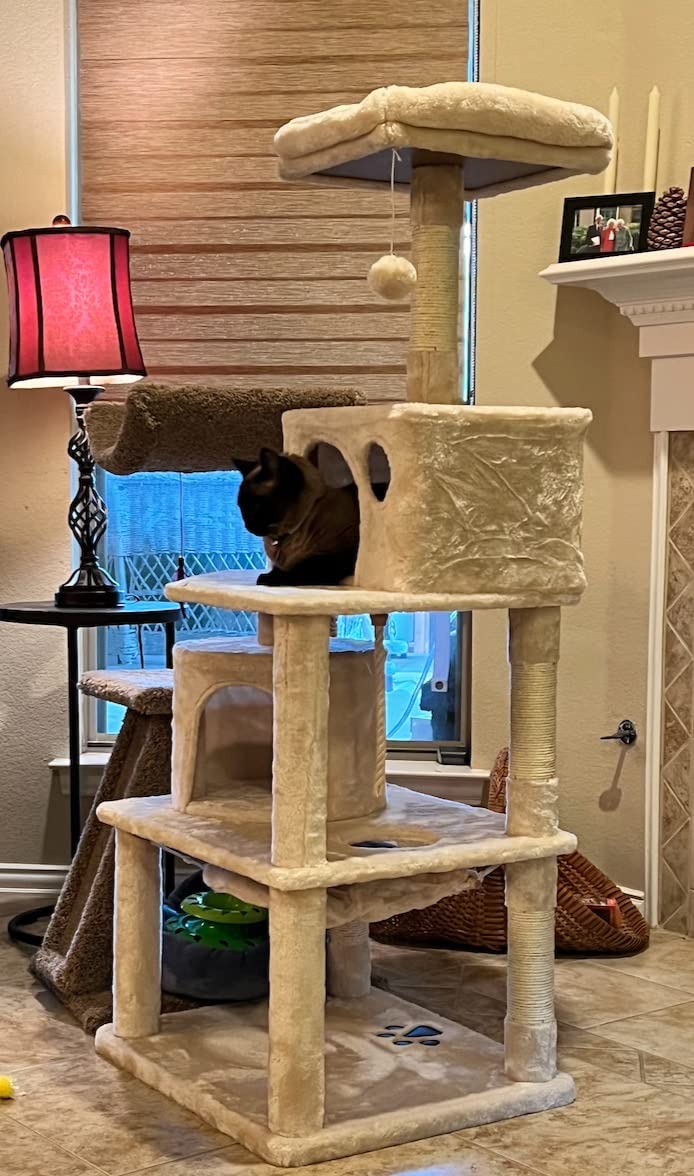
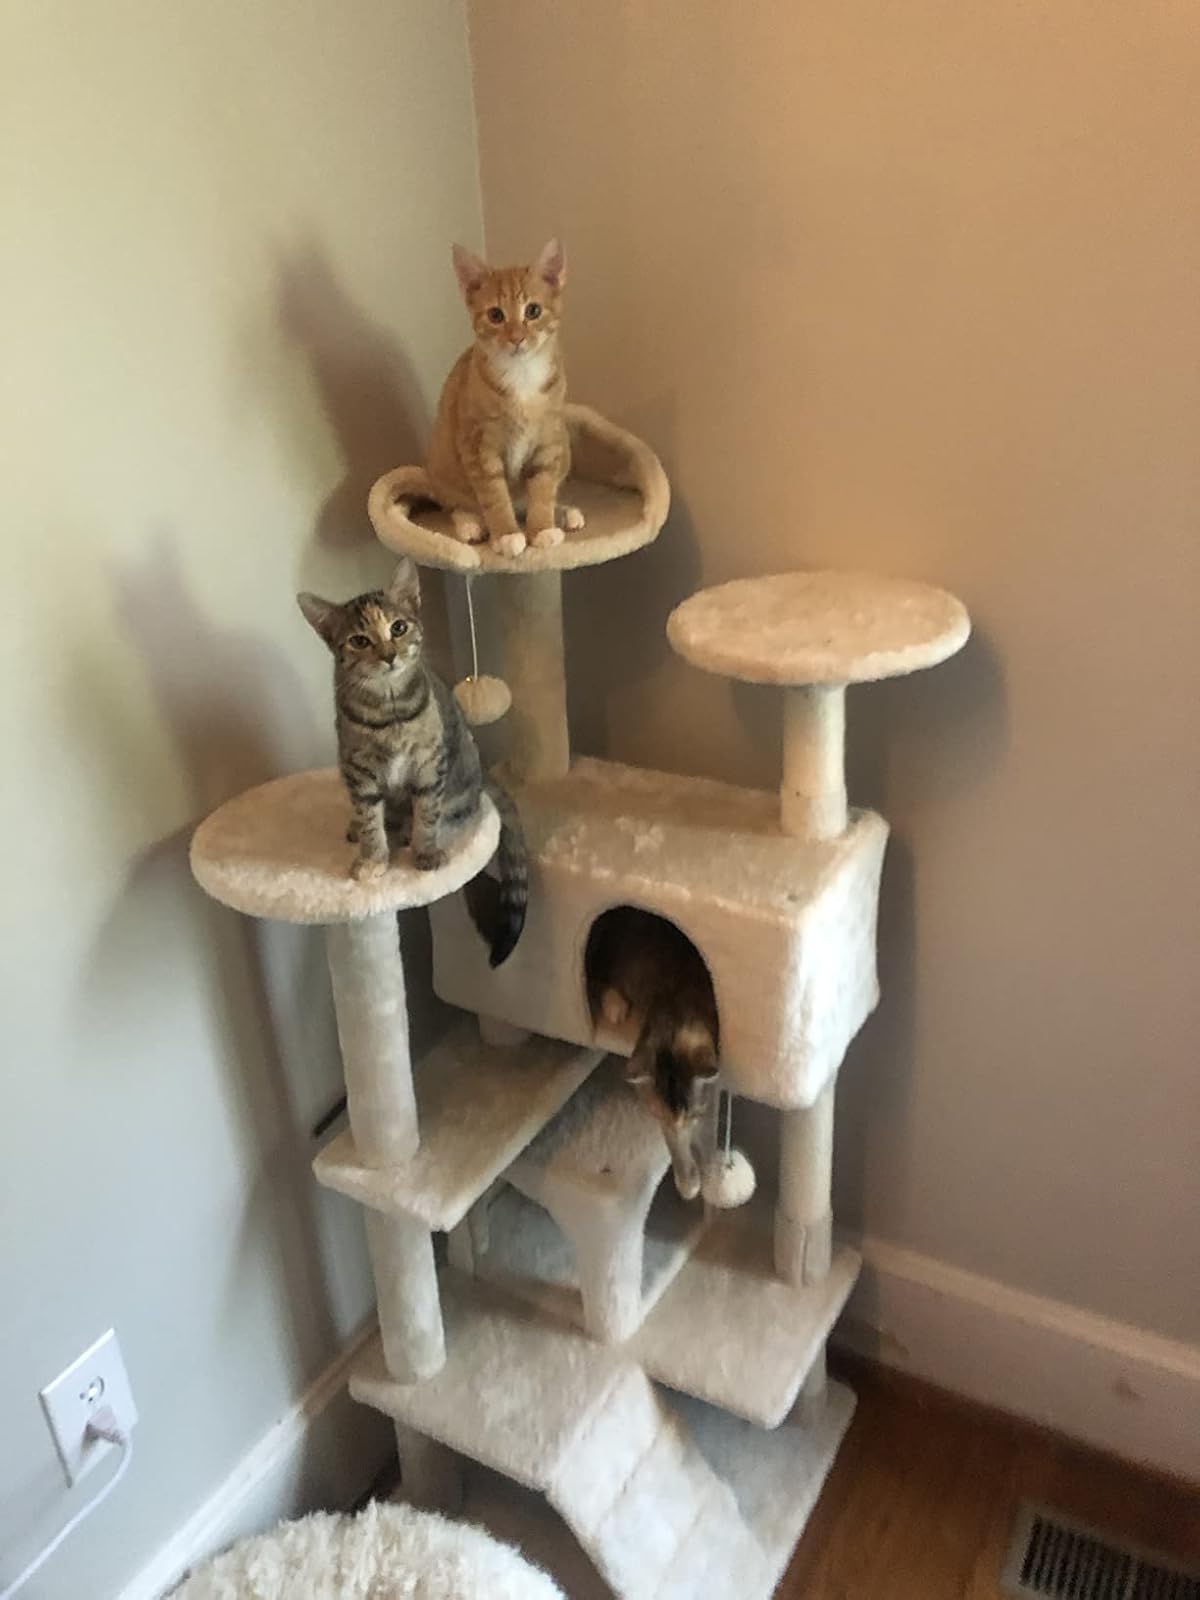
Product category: items_cat tree
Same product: no